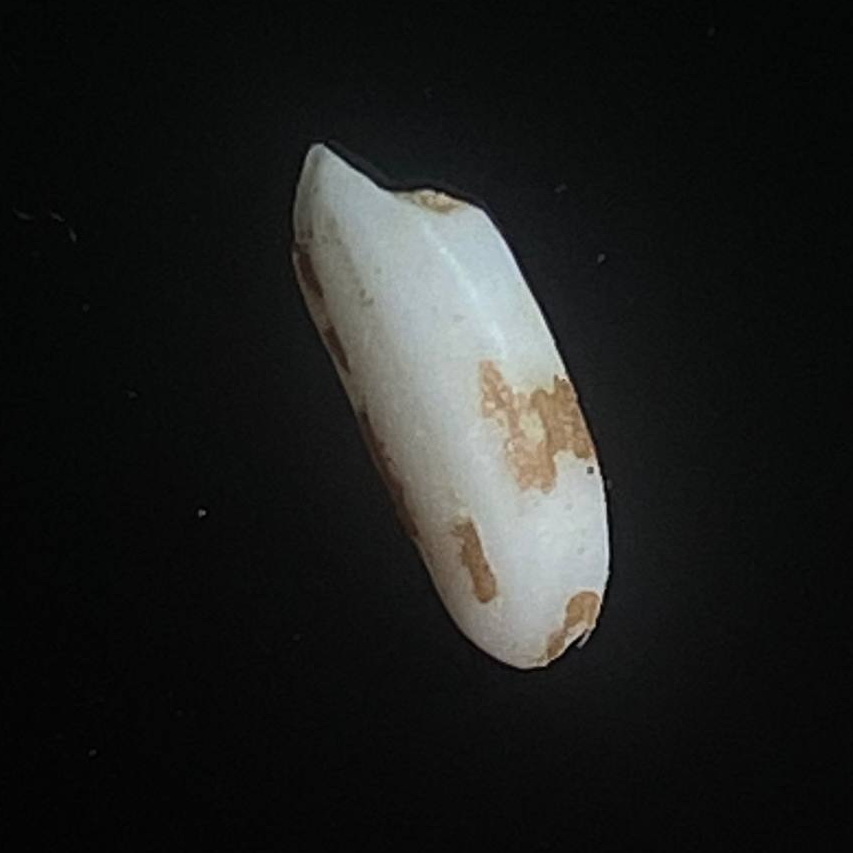
Rice variety: Lal_Binni